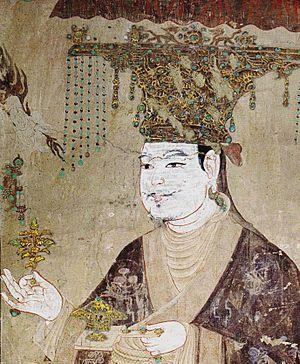
Le Royaume de Khotan, est un ancien royaume du peuple indo-européen des Sakas, qui a existé de l'an 56 à l'an 1000 et qui se situait sur la branche de la route de la soie qui longe la lisière sud du désert du Taklamakan dans le bassin du Tarim. Sa capitale se situait à Yotkan, une ancienne cité se trouvant à l'ouest de l'actuelle ville-préfecture de Hotan, dans la région autonome ouïghour du Xinjiang, en Chine. Connu par les chinois sous le nom de Yutian, ce au moins depuis la dynastie Han jusqu'à la dynastie Tang, Khotan est, avec l'Empire kouchan un des plus anciens pays bouddhistes ayant existé. Cette civilisation bouddhiste a précédé l'arrivée et l'implantation durable de l'islam dans la région avec les invasions en 1006 des Turcs qarakhanides.